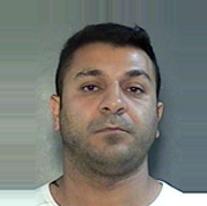
Age: 34